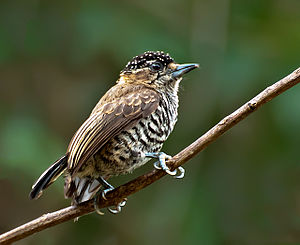
Hvidbåndet dværgspætte
Den hvidbåndede dværgspætte er en spætte i ordenen af spættefugle, der lever i Sydamerika. Den har en længde på 10 cm og vejer 10 g. Spætten lever af små insekter.